Limonite

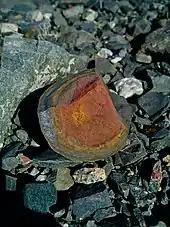
Limonite concretion from the spoil bank of a uranium mine

Nickel-rich limonite ores represent the largest reserves of nickel. Such minerals are classified as lateritic nickel ore deposits.